Blue Islands

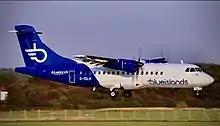
G-ISLH, an ATR 42, wearing the carrier's updated livery.

The airline was formally established in 2001 (but had been operating since 1999 as a small operation) by Le Cocq's Stores in Alderney and was initially known as Le Cocq's Airlink. It started operations carrying perishable goods from Bournemouth in the south of England to the island of Alderney. Scheduled services were added on the same route on 1 February 2002. The trading name Rockhopper was adopted on 29 August 2003. In 2004, ownership changed to Healthspan Leisure, and in 2005, Jetstream aircraft were added to the fleet. The company moved its main operating base from Alderney to Jersey in January 2006. Its headquarters are now at Healthspan House, The Grange, St. Peter Port, Guernsey. The airline is wholly owned by the Healthspan Group. The company changed the trading name from Rockhopper, whose call sign had been "Blue Island", to Blue Islands on 14 February 2006. This move coincided with the delivery of the first of its new fleet of 19-seater BAe Jetstream 31 aircraft and a new air link with the Isle of Man.